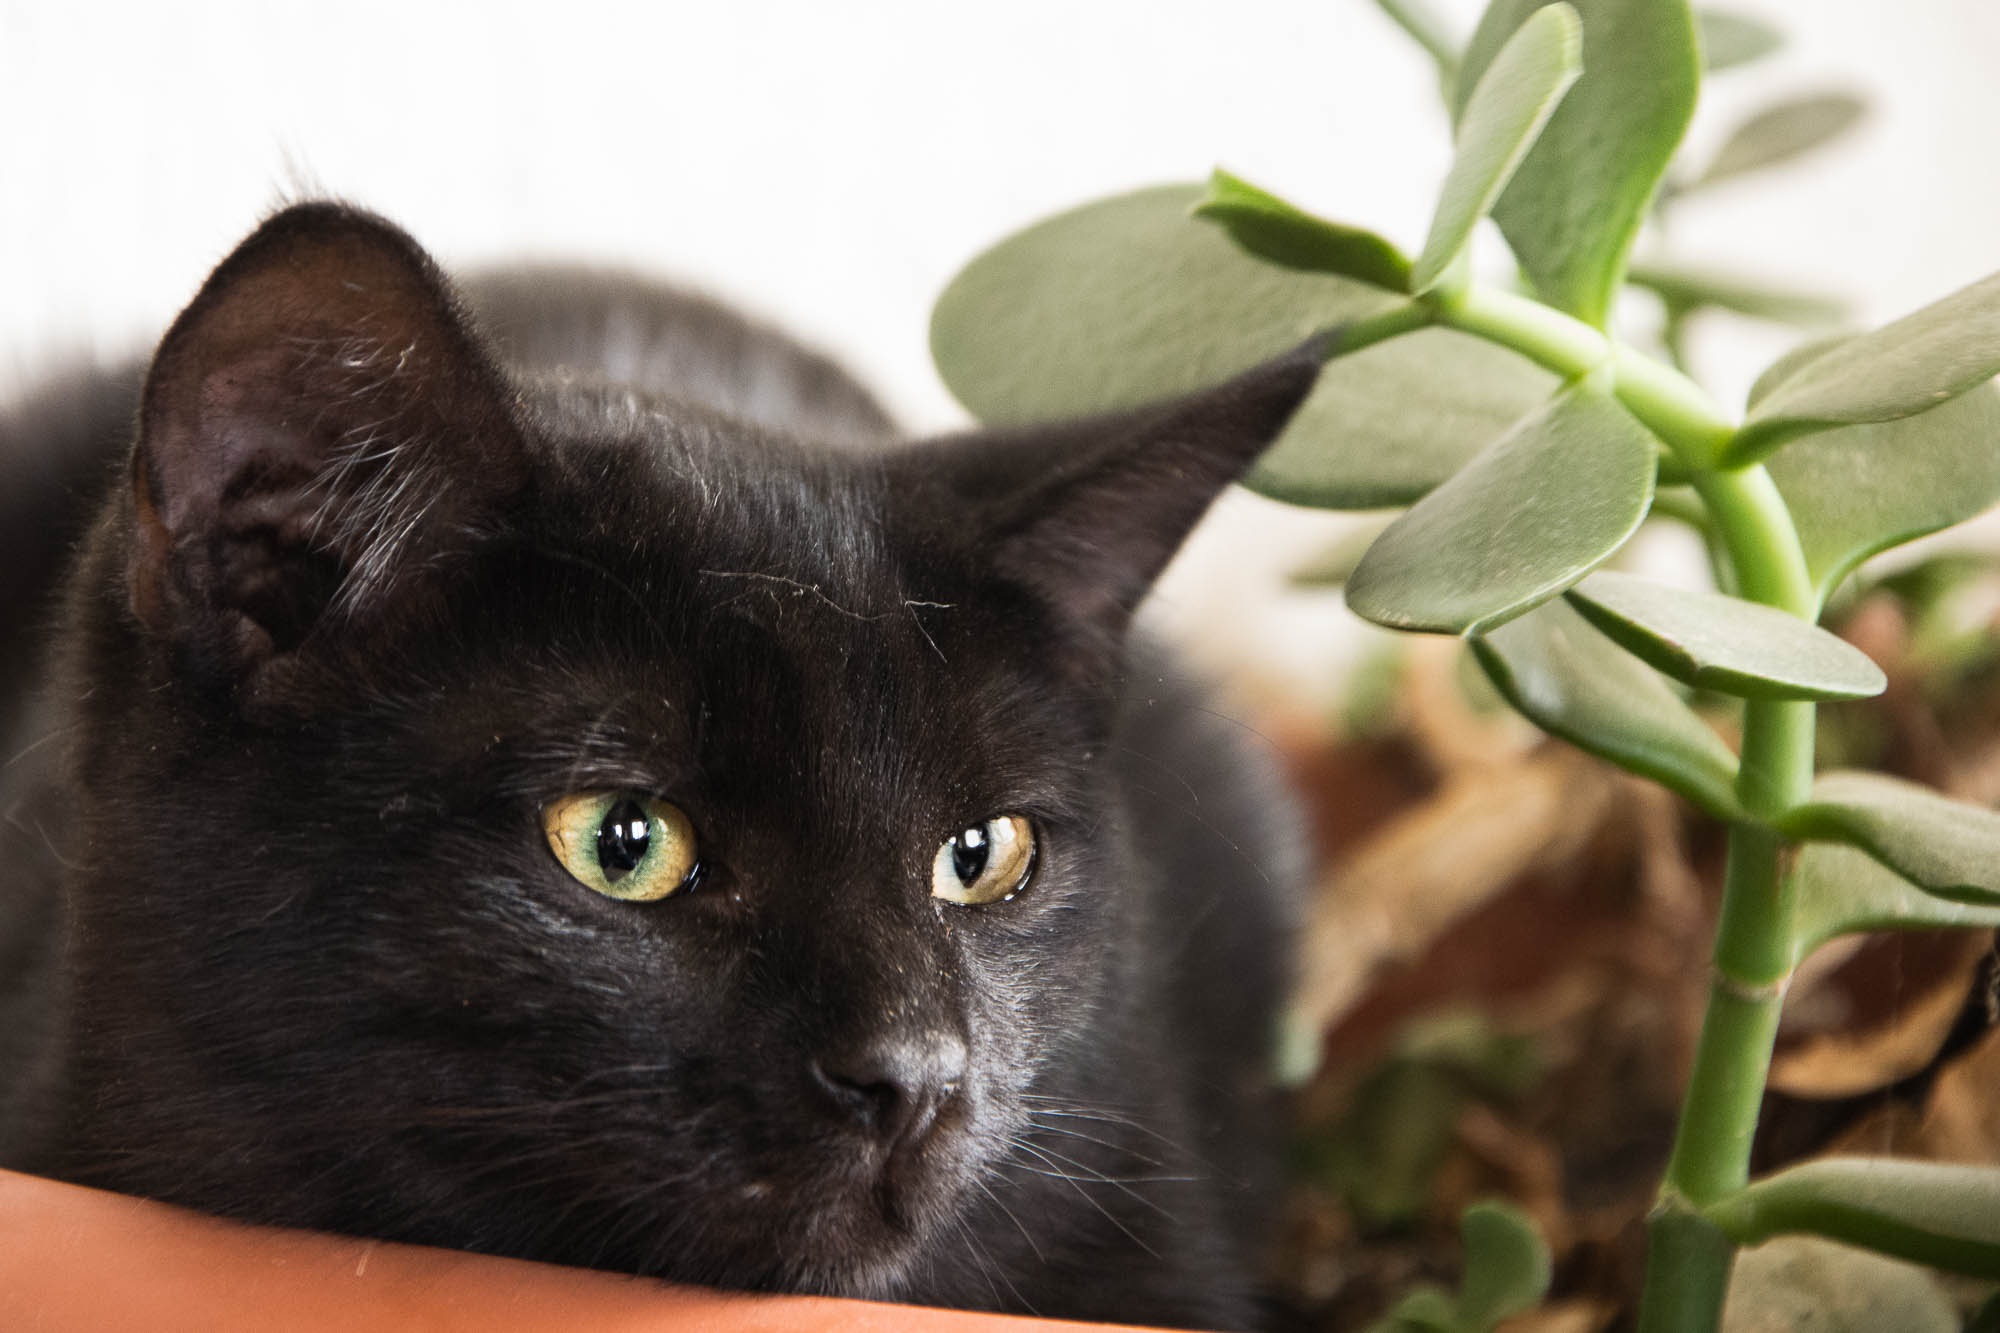
animal, cat, feline, mammal, black cat, fauna, domestic animal, eyes, whiskers, vertebrate, cat eyes, alley cat, cat head, burmese, cat face, cat's eyes, chartreux, russian blue, korat, small to medium sized cats, cat like mammal, nebelung, domestic short haired cat